Trams in Tallinn

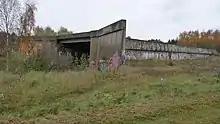
Abandoned unfinished tram infrastructure in Lasnamäe (demolished in 2020)

The first tramline in the city, which at that time and until 1917 was known as Reval, was opened in 1888 and was a horsecar line. The network was built using a gauge, and it operated on the principal streets crossing the city, Narva Street, Pärnu Street and Tartu Street ("Narva maantee, Pärnu maantee & Tartu maantee"), using carriages imported from Belgium. By 1902 the total length of the lines in operation was .